Peter Kowald

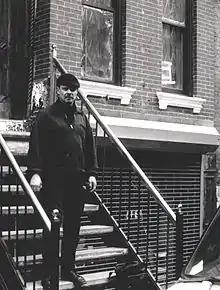
Peter Kowald in New York in 1985

Peter Kowald (21 April 1944 – 21 September 2002) was a German free jazz and free improvising double bassist and tubist.